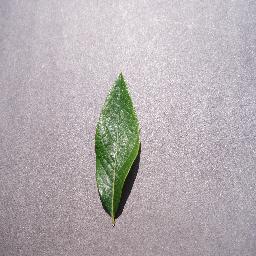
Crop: blueberry
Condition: healthy